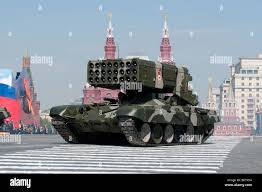
Label: TOS-1